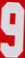
Number: 9